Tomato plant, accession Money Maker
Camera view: bottom (45 deg); turntable rotation: 330 degrees
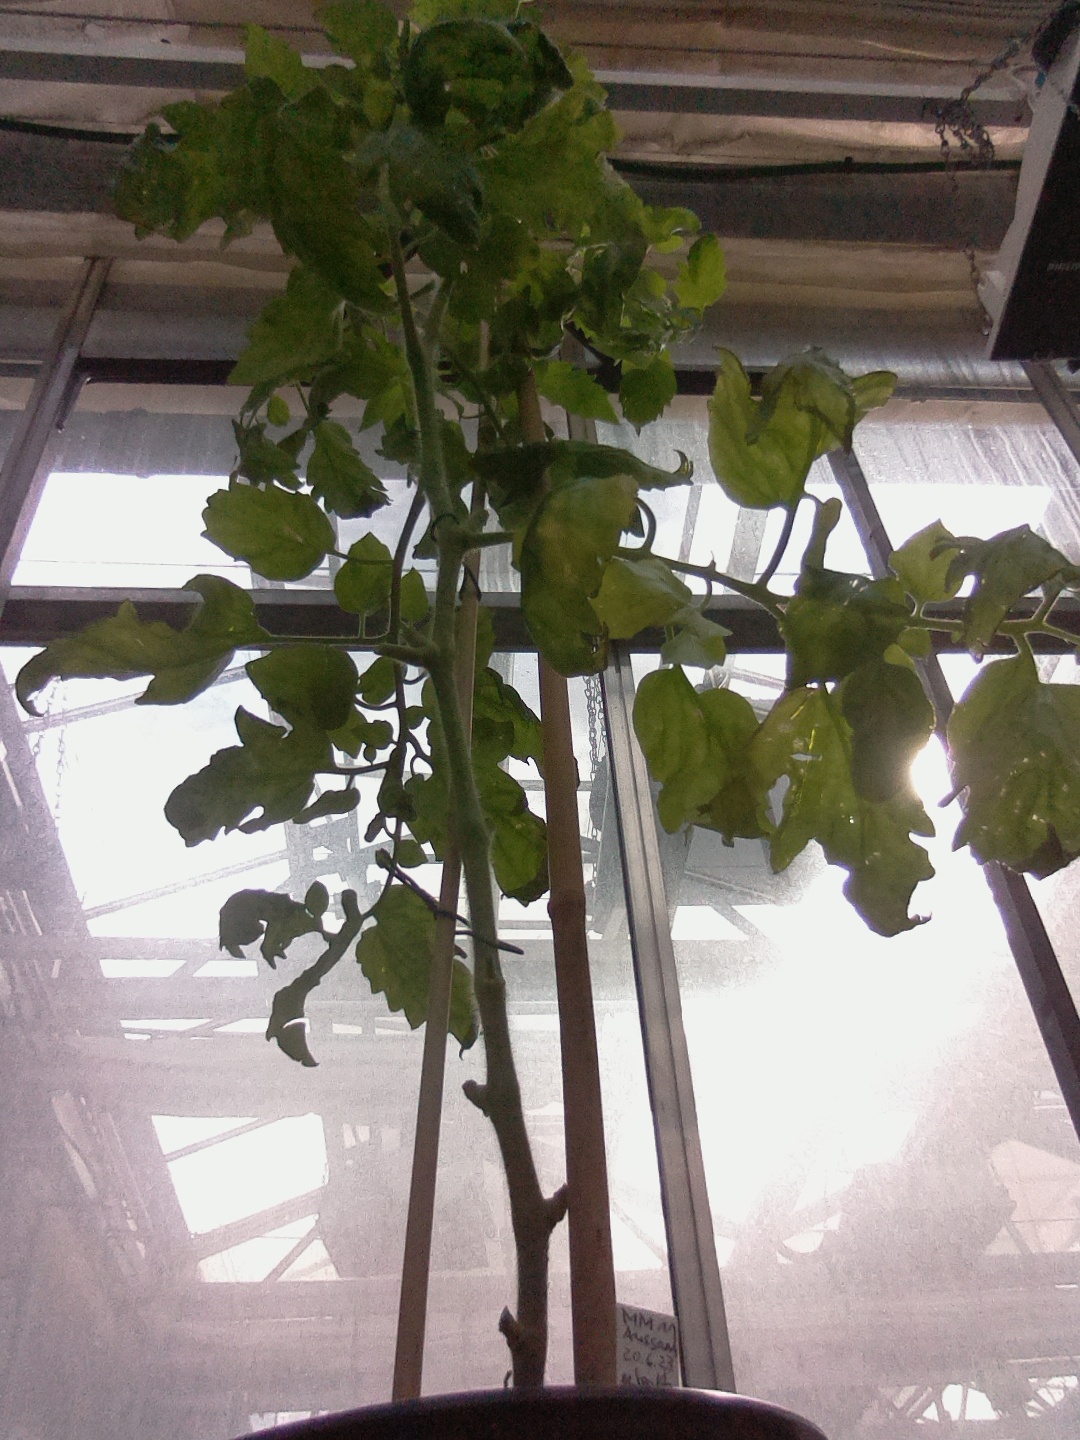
BBCH growth stage 51: First inflorence visible, visible closed flower bud